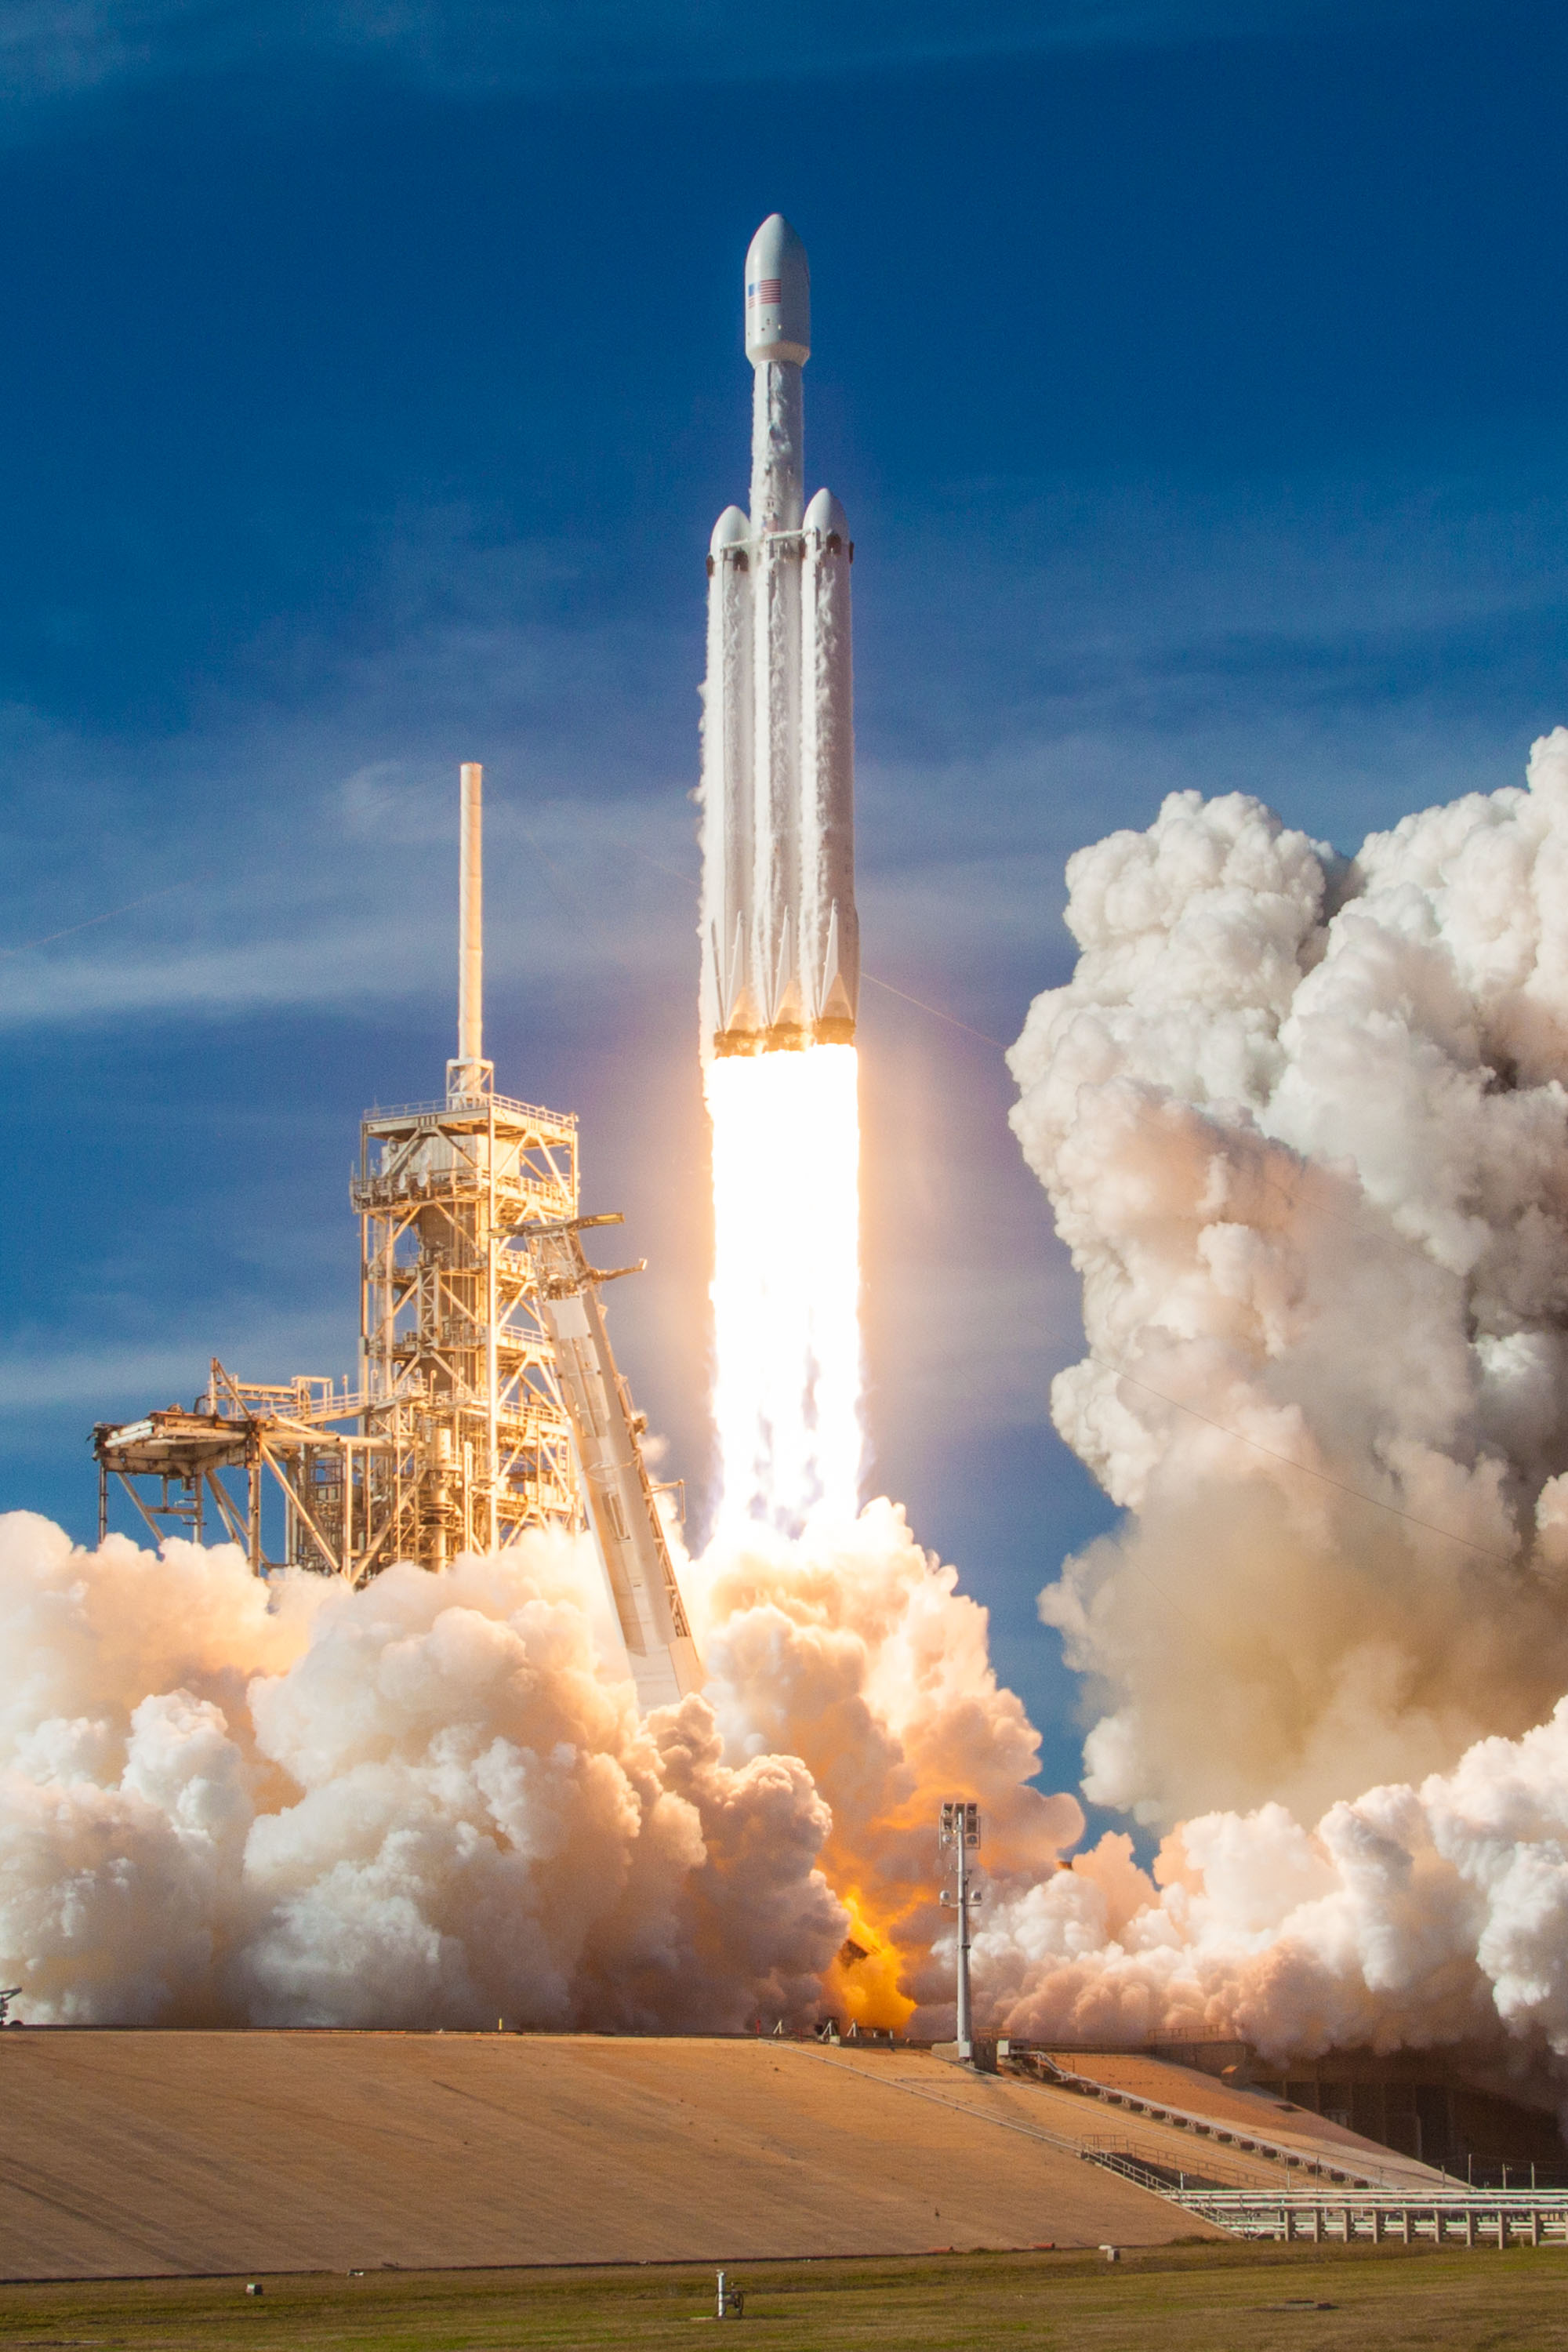
rocket, space shuttle, spaceplane, spacecraft, rocket powered aircraft, missile, aerospace engineering, pollution, vehicle, launch, sky, atmosphere, space, heat, aircraft, industry, factory